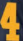
Number: 4